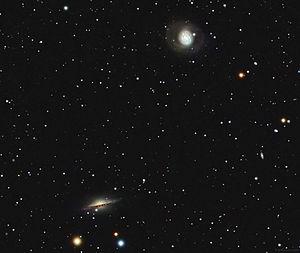
NGC 1055 est une galaxie spirale barrée vue par la tranche et située dans la constellation de la Baleine à environ 45 millions d'années-lumière de la Voie lactée. Elle a été découverte par l'astronome germano-britannique William Herschel en 1783. Son bulbe proéminant est traversé par une large et sombre bande de poussière.